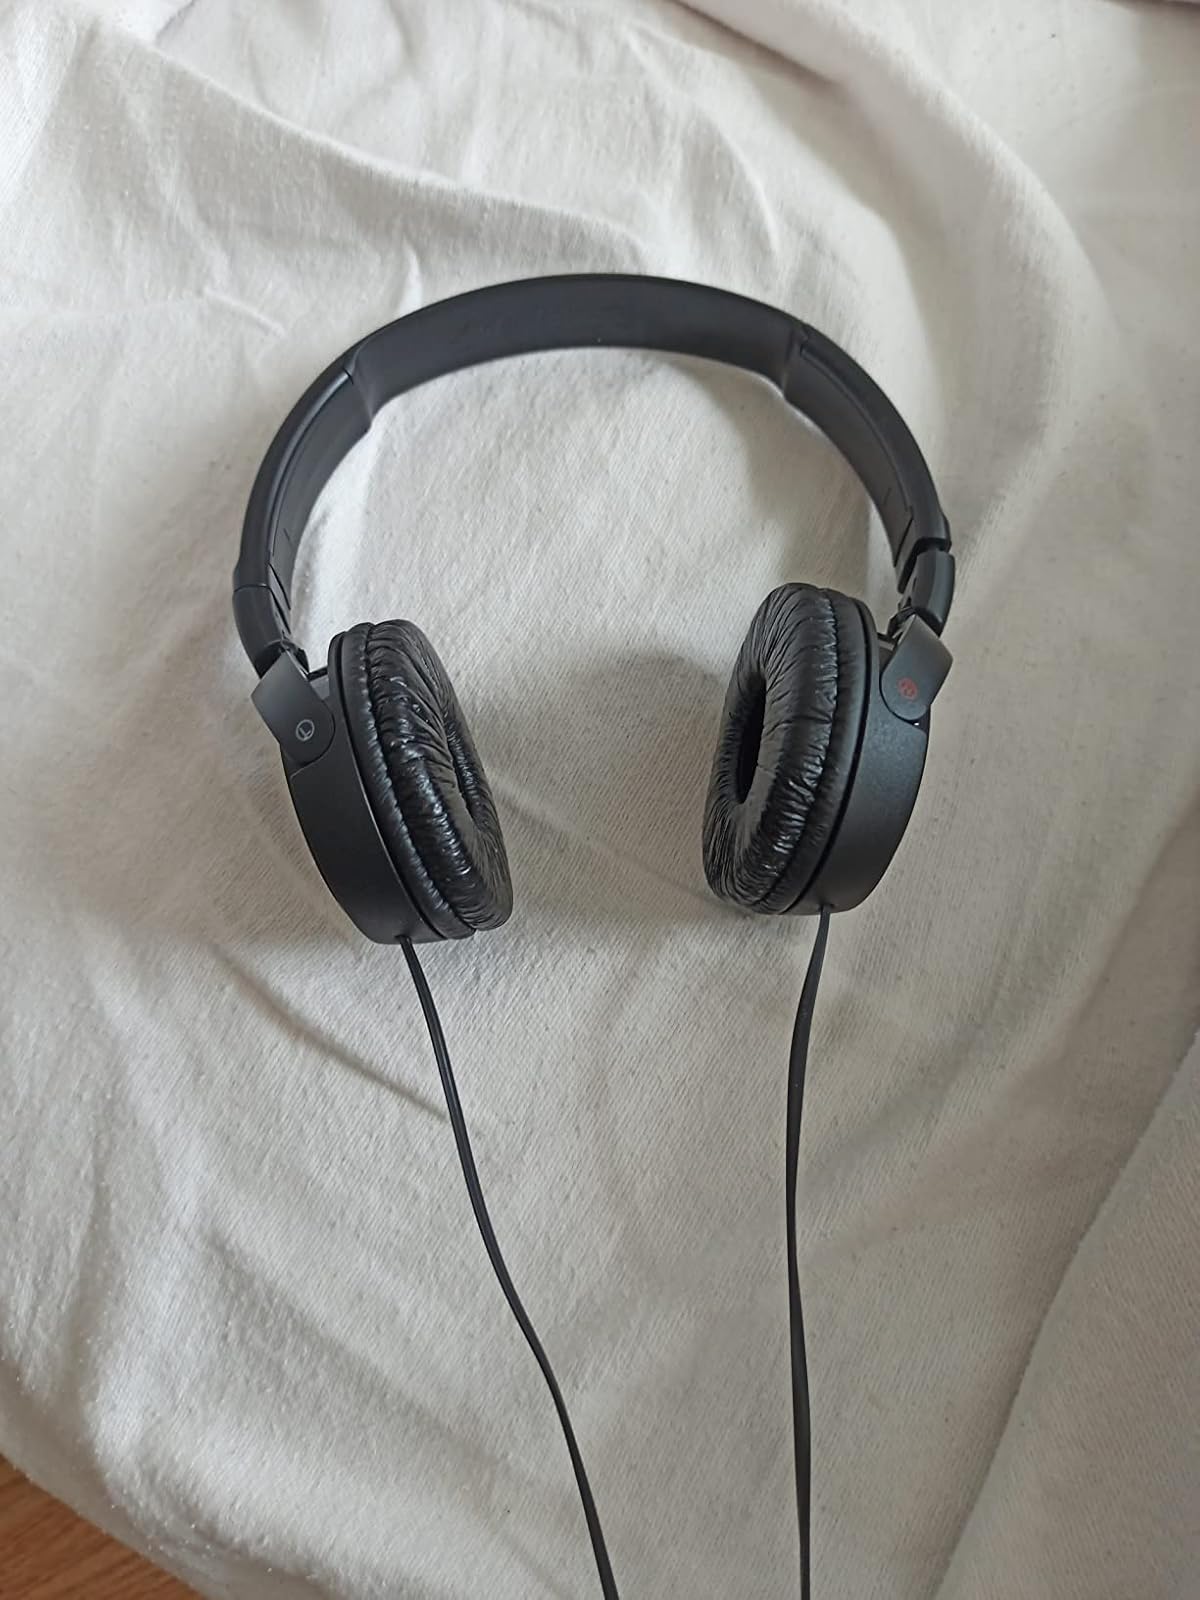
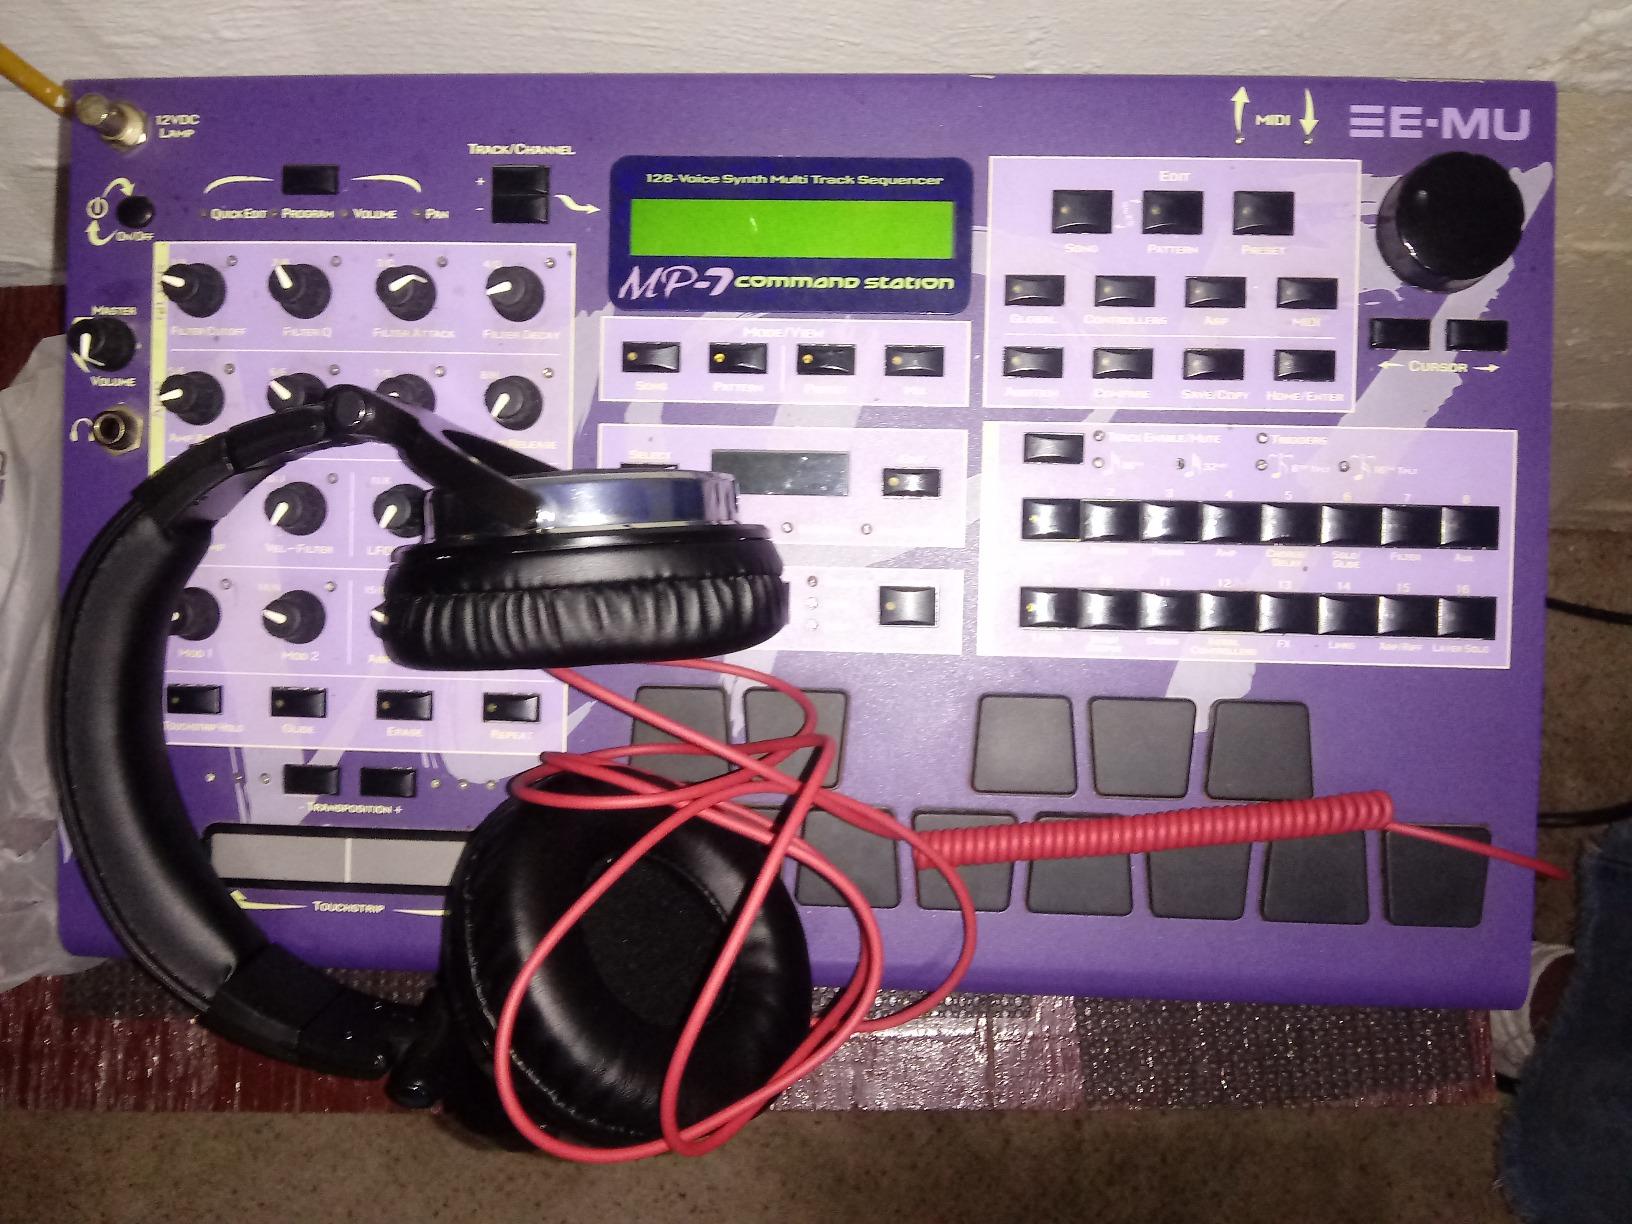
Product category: headphones
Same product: no